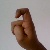
The image shows a hand gesture representing the letter 'X' in Indian Sign Language.